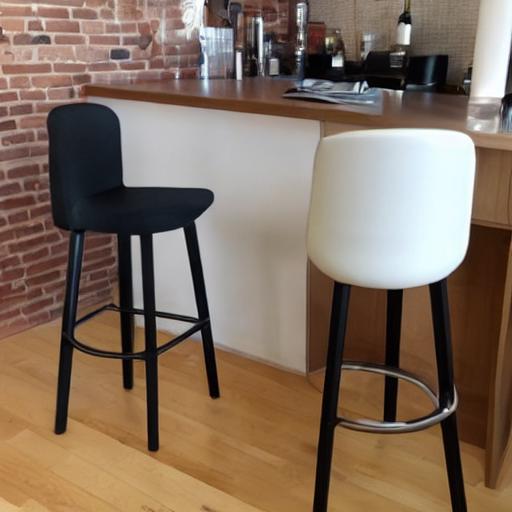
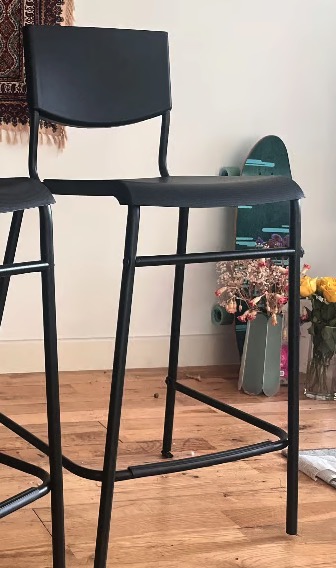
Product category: stool
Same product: no